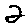
Label: 2